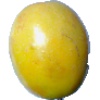
Label: maracuja